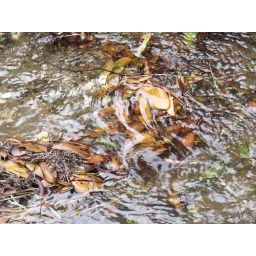
standing wave produced by water flowing over leaf